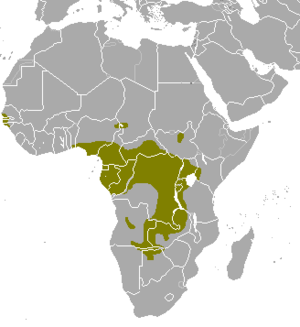
Le sitatunga, ou guib d'eau est un bovin du genre Tragelaphus. C'est la plus aquatique des antilopes, ayant la faculté de se nourrir en étant partiellement voire complètement immergée dans l'eau. Cette antilope est proche des bongos, koudous et élands. Le Guib d'eau est un excellent nageur et plongeur.